African diaspora

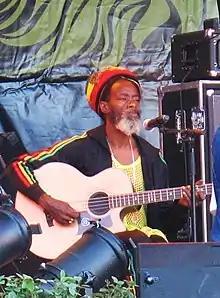
African-descended peoples have rich musical and dance traditions in the diaspora. Jamaica's Earl "Chinna" Smith is a reggae performer; the genre includes frequent references to Rastafari, pan-Africanism, and artwork with pan-African colors.

In response to Dhu Nuwas's Christian persecution, the new Aksumite king Kaleb first sent a group of Himyarite refugees in his Aksumite kingdom back into Himyar to stir up underground resistance against Dhu Nuwas. These discontented Himyarites then united under nobleman Sumyafa Ashwa. Kaleb successfully invaded Himyar with an Aksumite army in 525 and installed Sumyafa Ashwa to rule. More Aksumite soldiers remained in Himyar to claim land. The Byzantine ruler Justinian learned of this development and sent an ambassador, Julianus, to ally Aksum and Himyar with the Byzantine Empire against Persia. The overtures made by the Byzantine Empire to influence Himyar demonstrate that the Aksumite settlers in Himyar, due to their sustained residence and political organization, constituted a "stable community in exile", which historian Carlton Wilson deems a necessary condition to classify a settlement as a diaspora. Justinian had two wishes for this proposed alliance: first, for Aksum to purchase and distribute Indian silk to the Byzantine Empire to undermine Persia economically, and second, for Aksum-ruled Himyar to invade Persia, led by the general Caisus. Both of these plans failed, as Persia's proximity to India made the interruption of their silk trade impossible, and neither Himyar nor Aksum saw value in attacking an adversary that was both stronger and far too distant. Caisus was also responsible for killing a relative of Sumyafa Ashwa's, making Aksumites unwilling to go into battle under him.